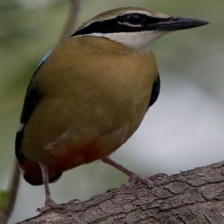
Species: INDIAN PITTA
Scientific name: PITTA BRACHYURA